Mirage (2014 film)

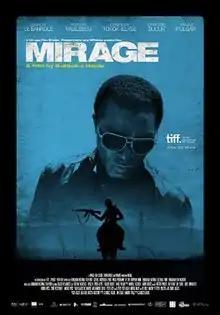
Film poster

Mirage is a 2014 Hungarian-Slovak drama film directed by Szabolcs Hajdu. It was screened in the Contemporary World Cinema section at the 2014 Toronto International Film Festival.